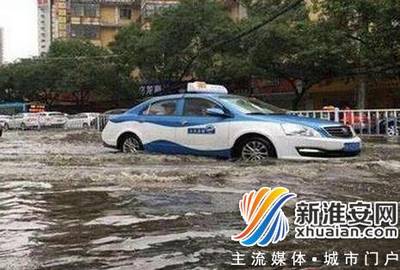
Weather: rain or strom